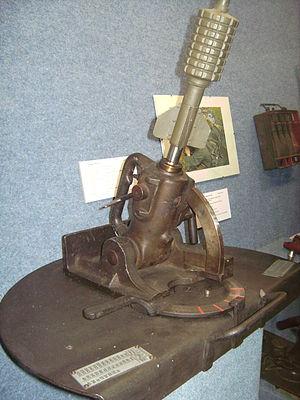
Le Granatenwerfer 16 est un mortier allemand mis au point pendant la Première Guerre mondiale. Le mortier tirait des grenades à empennage Wurfgranaten modèles 15 et 16.